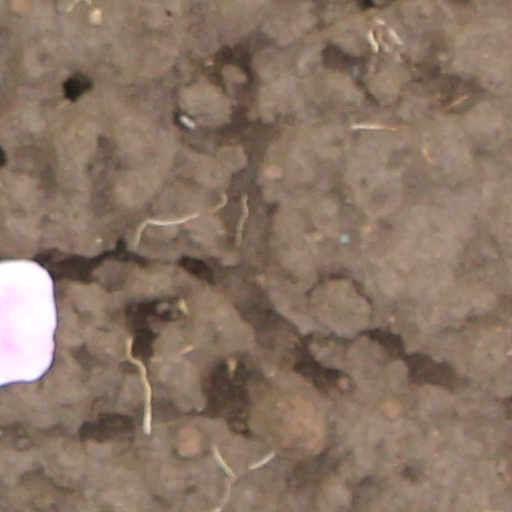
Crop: wheat